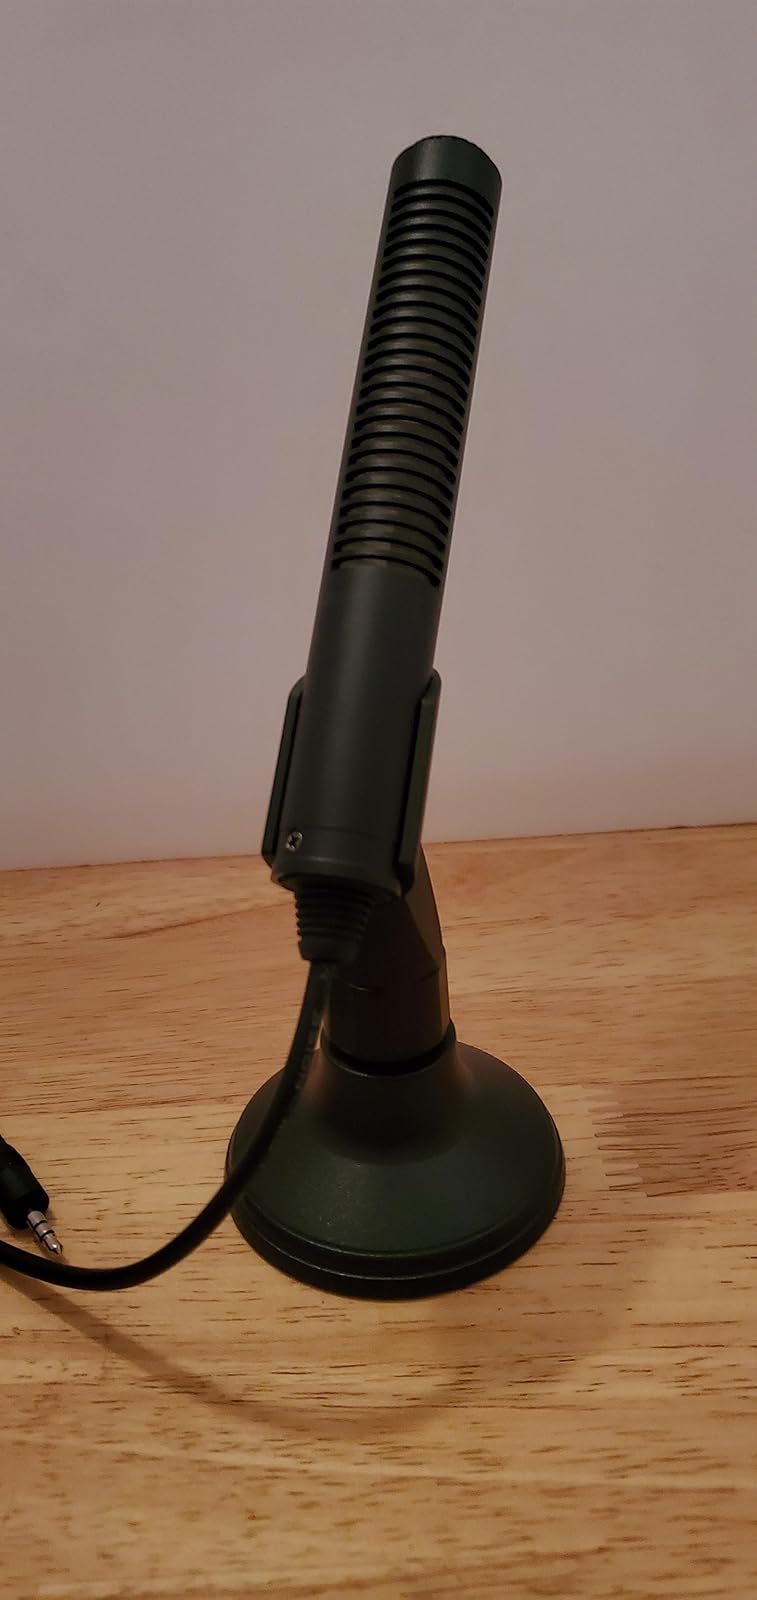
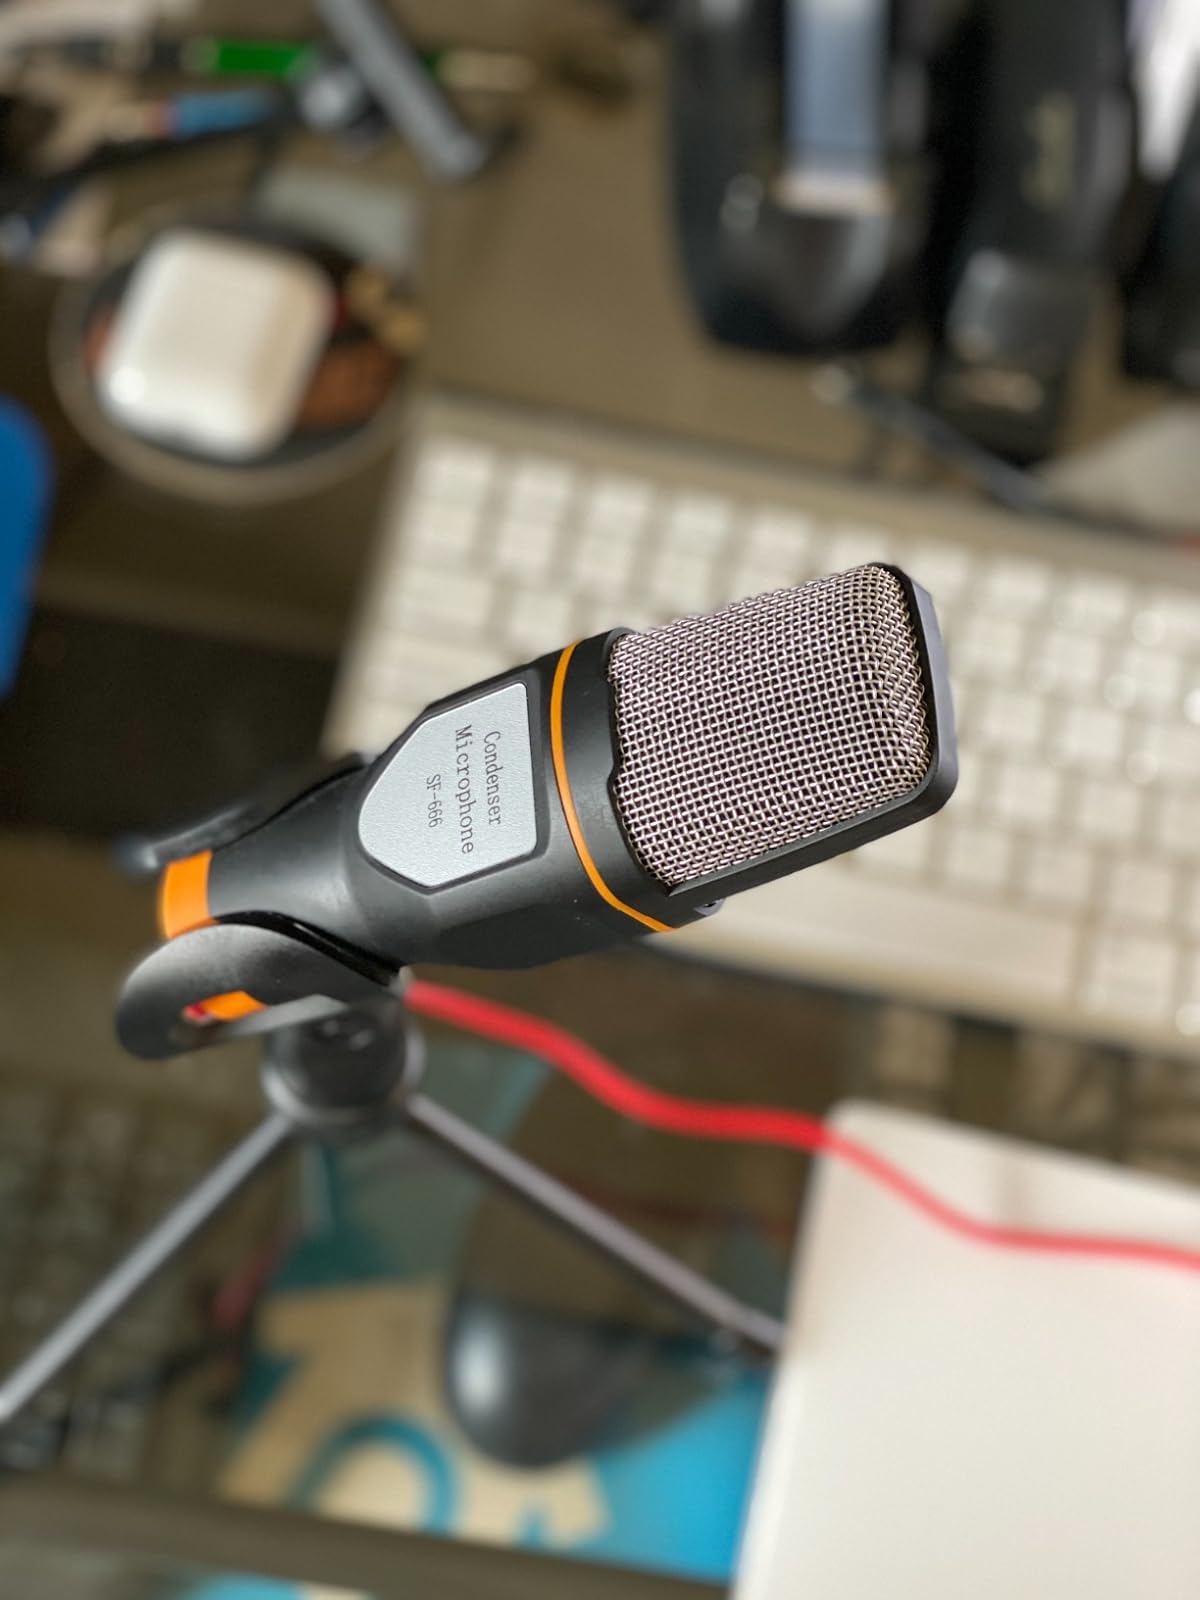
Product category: microphone
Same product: no